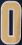
Number: 0